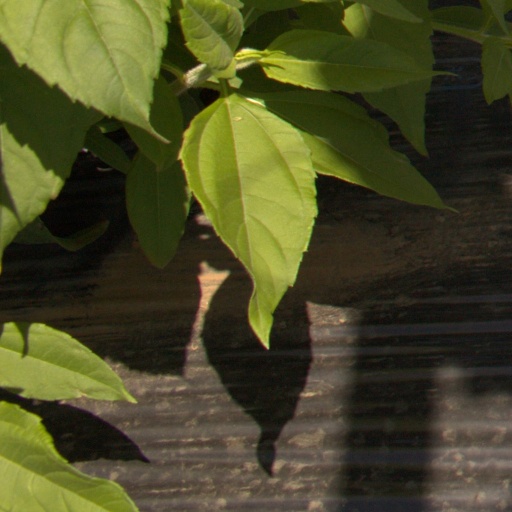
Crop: Jerusalem artichoke